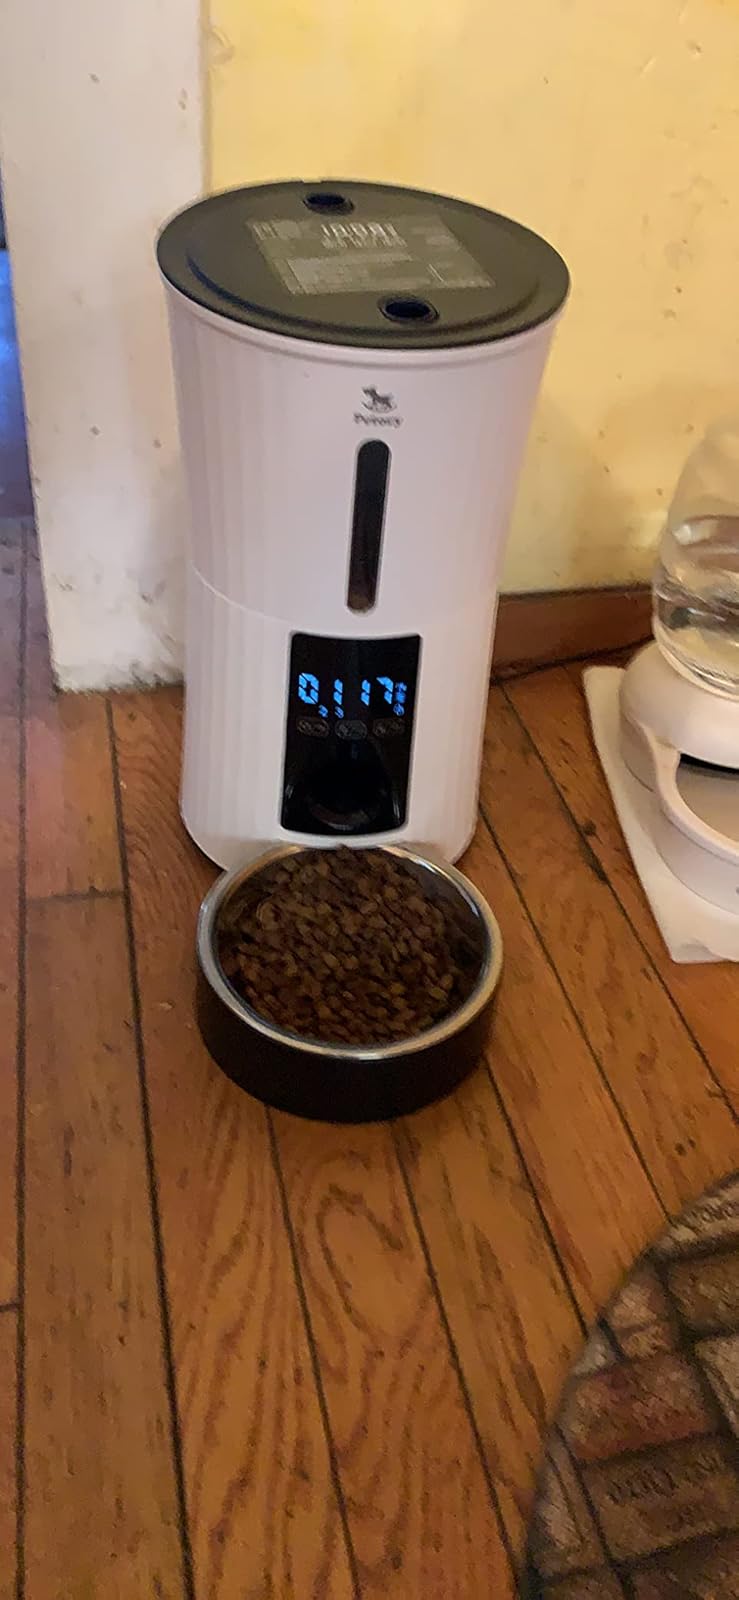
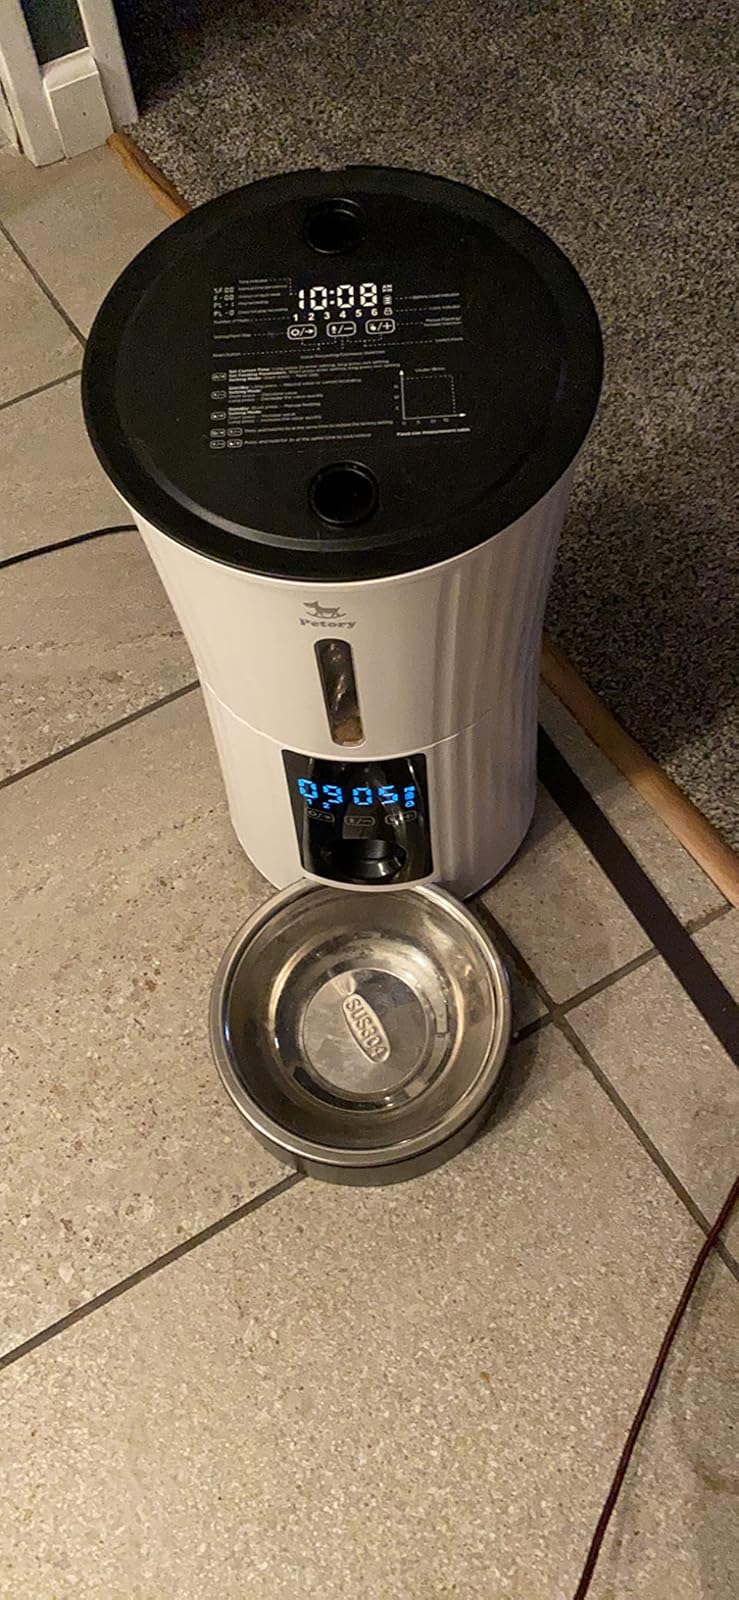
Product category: items_feeder
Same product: yes